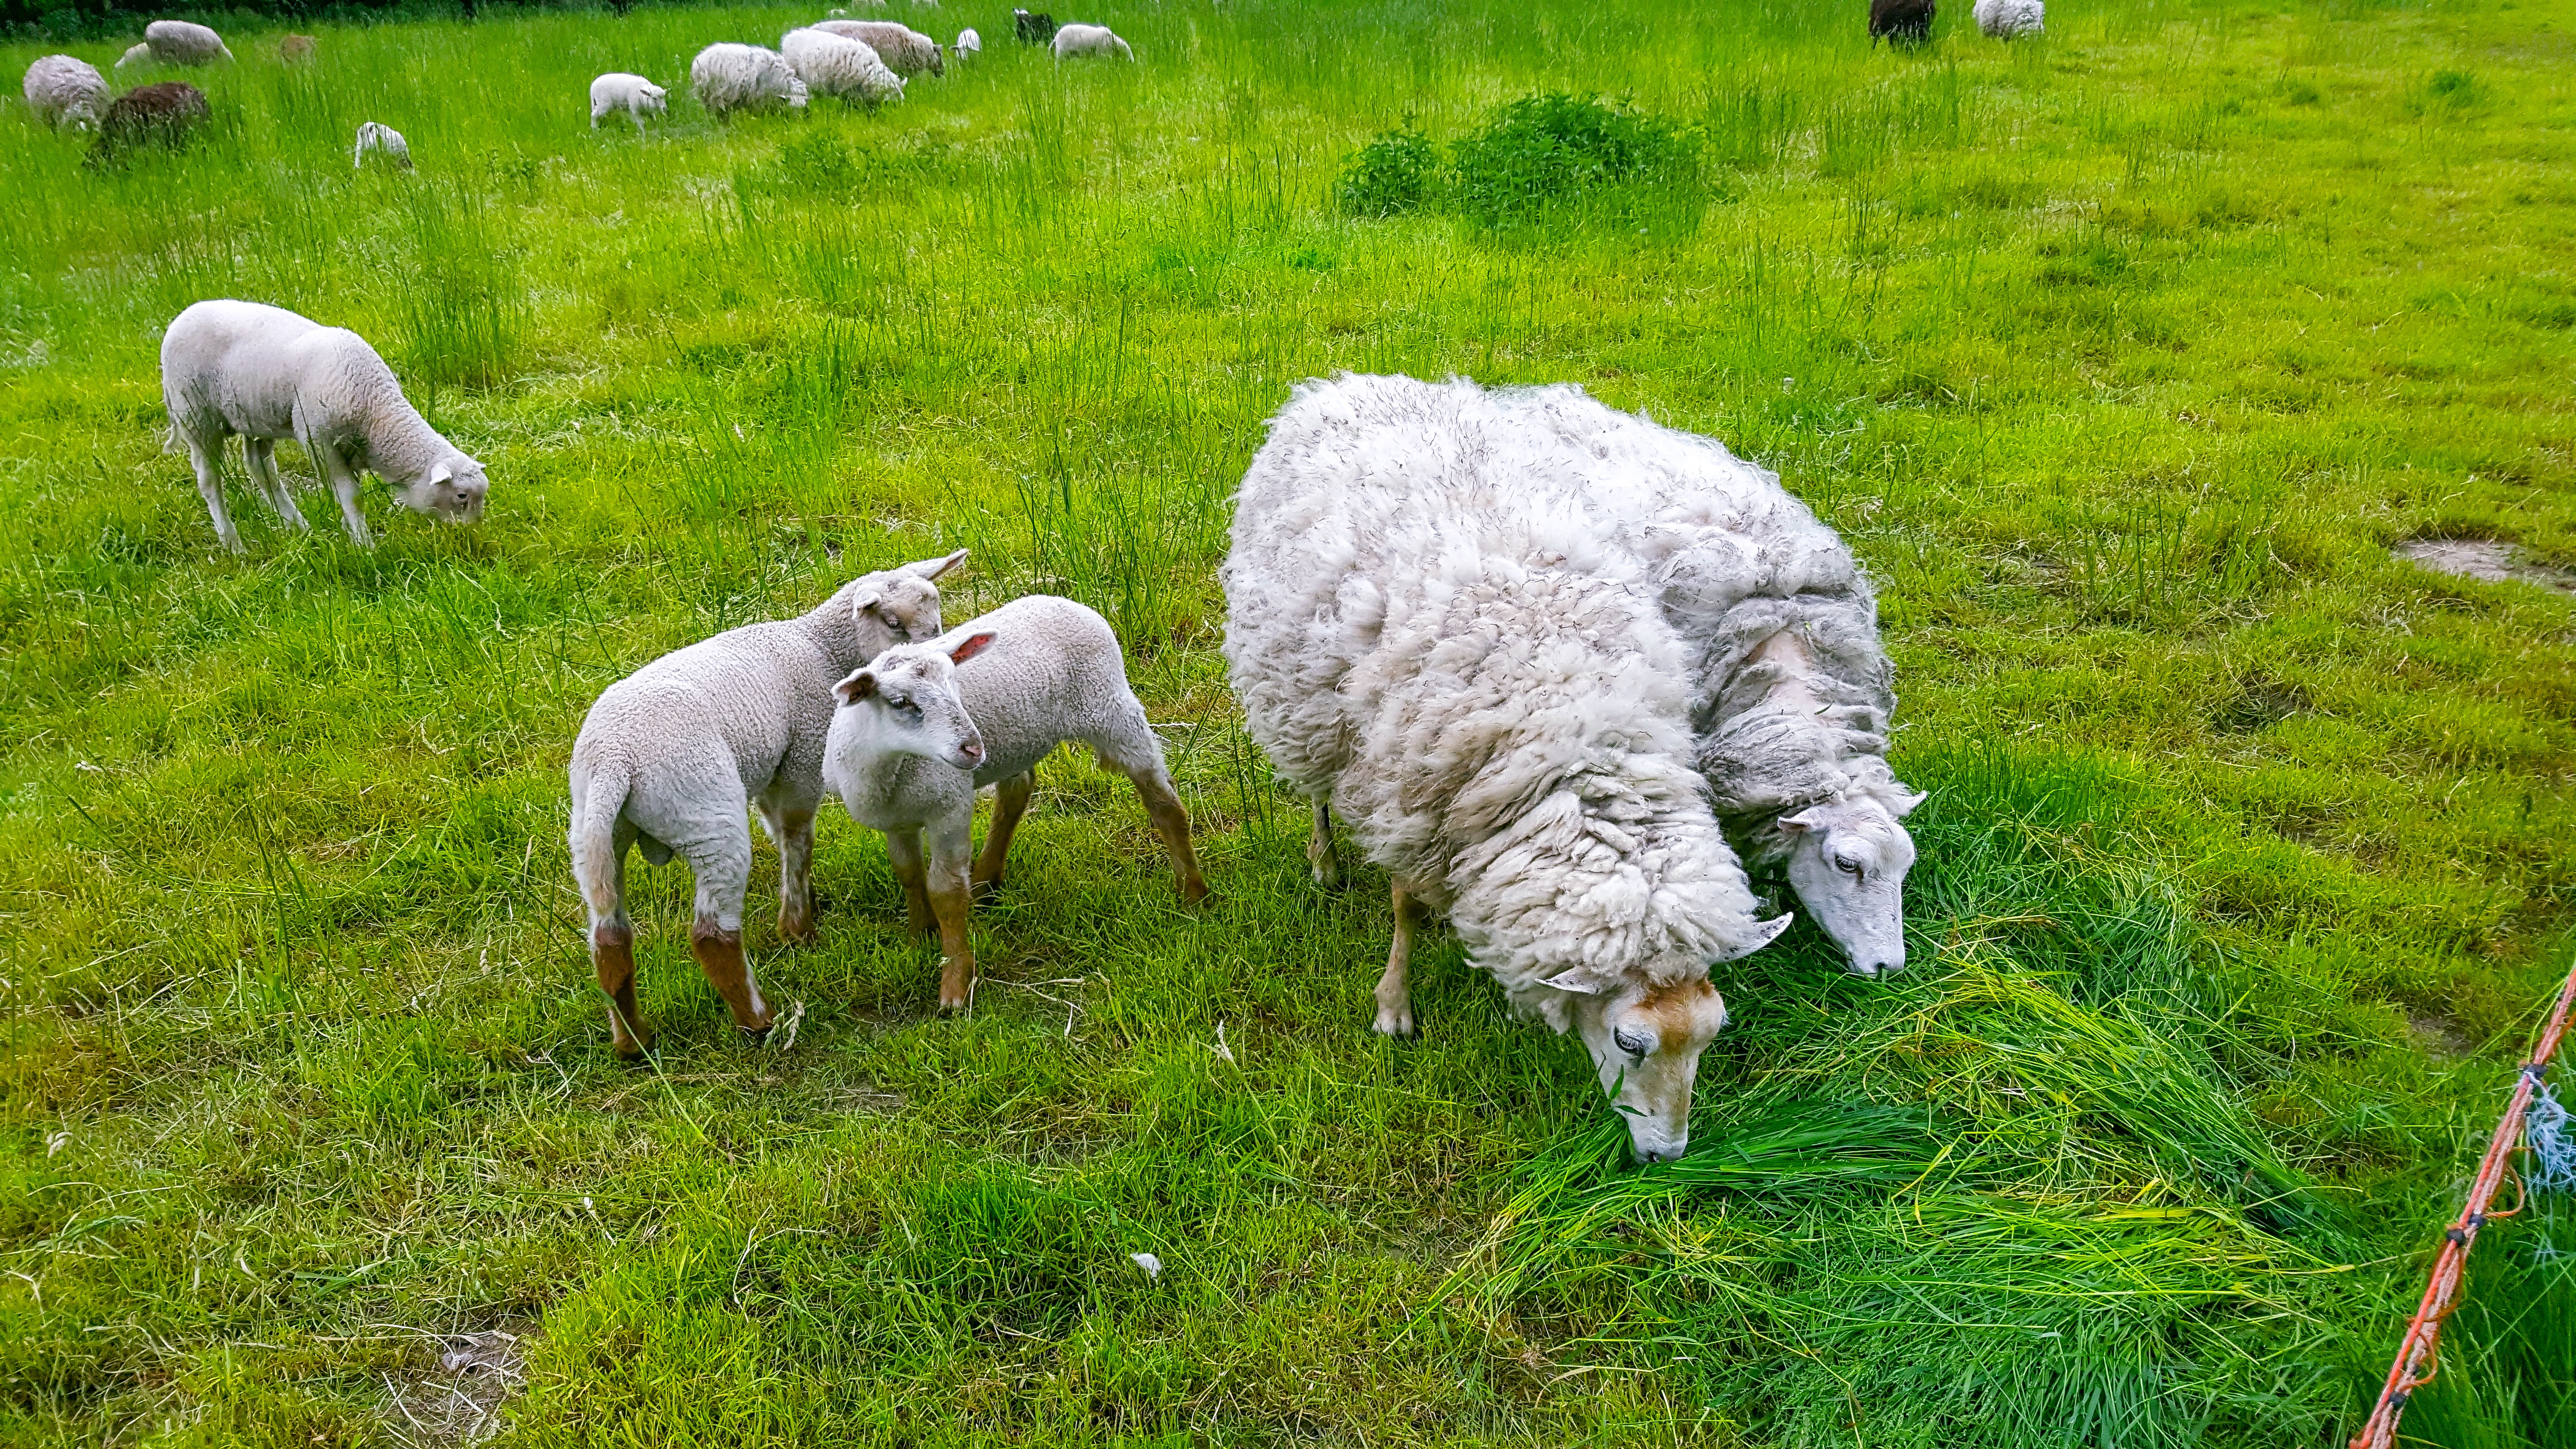
nature, grass, field, farm, meadow, sweet, animal, cute, food, green, herd, pasture, grazing, sheep, mammal, fauna, mom, lamb, graze, dad, nutrition, grassland, little, sheeps, baby animal, lambs, curious, healthy eating, puppies, greens, chan, sheep grazing, cow goat family